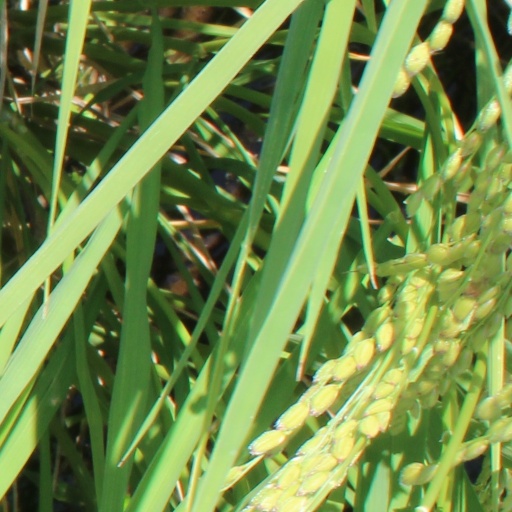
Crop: rice